Military strike

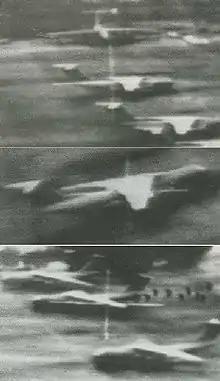
Operation El Dorado Canyon had among its goals the destruction of 3-5 Ilyushin Il-76. No regime change was sought, nor any land occupied.

In the military of the United States, strikes and raids are a group of military operations that, alongside quite a number of others, come under the formal umbrella of military operations other than war (MOOTW). What the definition of a military strike is depends on which particular branch of the military is using them. However, they do have formal, general, definitions in the United States Department of Defense's "Joint Publication 1-02":